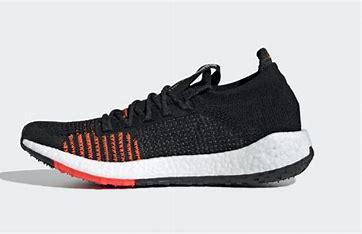
Brand: Adidas
Model: Pulseboost HD